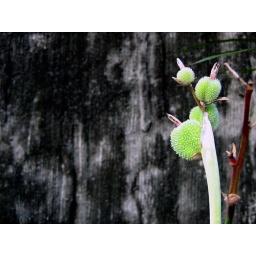
flower in green